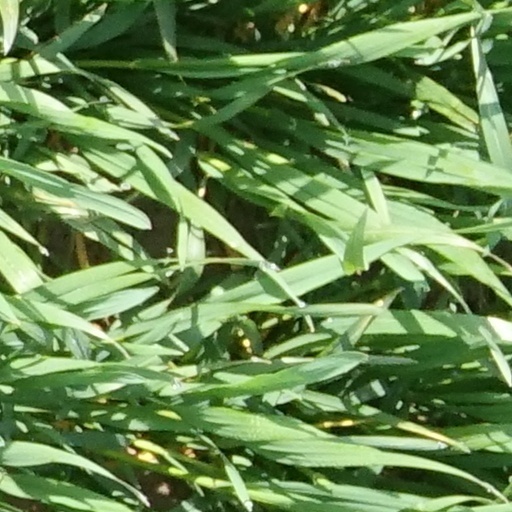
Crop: wheat